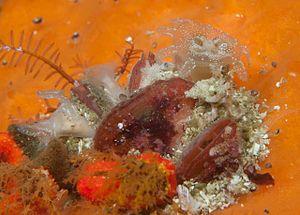
Les Lipkeidae sont une famille de stauroméduses.
Lipkea stephensoni est une espèce de stauroméduses de la famille des Lipkeidae.